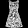
Label: Dress